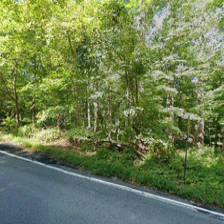
Label: streetView